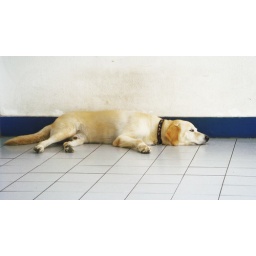
i decided to take pictures of my dog and put it in a book compilation for him